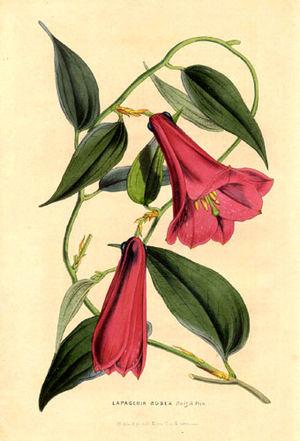
Le copihue est une espèce de plante à fleur. C'est la seule espèce actuellement acceptée du genre Lapageria. Elle appartient à la famille des Smilacaceae selon la classification classique, ou de celle des Philesiaceae selon la classification phylogénétique.